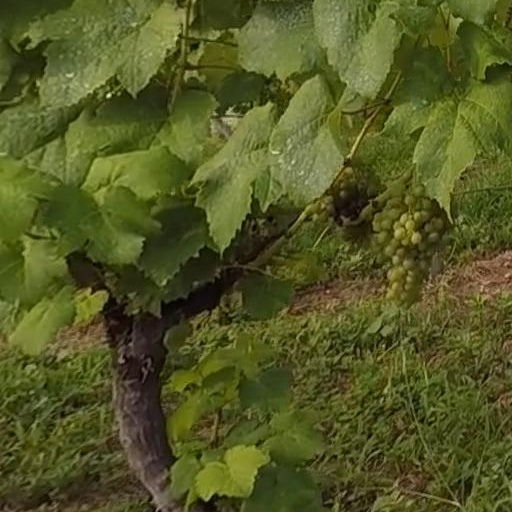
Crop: grape